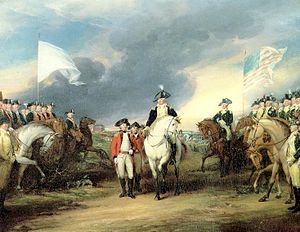
Amerikanske uafhængighedskrig / Yorktown og krigens slutning
Surrender of Cornwallis at Yorktown (John Trumbull, 1797). Til højre det amerikanske flag, til venstre det hvide flag for det franske monarki. Til trods for maleriets titel var Cornwallis (som hævdede, at han var syg) ikke tilstede og er ikke afbildet. Washington er på hesteryg i baggrunden til højre. På grund af, at den britiske kommandant ikke var tilstede, krævede den militære protokol, at Washington skulle få en underordnet, i dette tilfælde Benjamin Lincoln, til at modtage overgivelsen.
Den amerikanske uafhængighedskrig eller amerikanske befrielseskrig var en krig mellem Storbritannien og tretten britiske kolonier, som erklærede deres uafhængighed som Amerikas Forenede Stater i 1776. Krigen var kulminationen på den amerikanske revolution, en kolonial magtkamp mod politiske og økonomiske kræfter i det britiske imperium. Krigen udvidede sig senere udenfor britisk Nordamerika. Mange indianere kæmpede også på begge sider i konflikten.